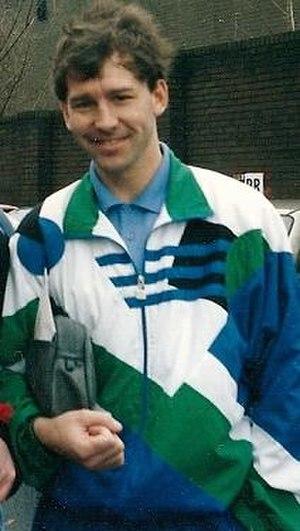
L'équipe d'Angleterre de football est la sélection de joueurs anglais représentant leur nation lors des compétitions internationales de football masculin, sous l'égide de la Football Association. Alors que la plupart des équipes nationales à travers le monde représentent un État indépendant, les quatre « Nations constitutives » qui forment le Royaume-Uni sont chacune représentés par une équipe nationale distincte lors des tournois internationaux. Ses joueurs sont sélectionnés selon les conditions d'admissibilité en sélection d'un joueur britannique.
Bryan Robson est un footballeur international anglais qui évoluait au poste de milieu relayeur, désormais entraîneur, né le 11 janvier 1957 à Chester-le-Street